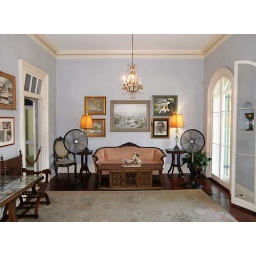
The main sitting room of the Hemingway house in Key West, Florida.